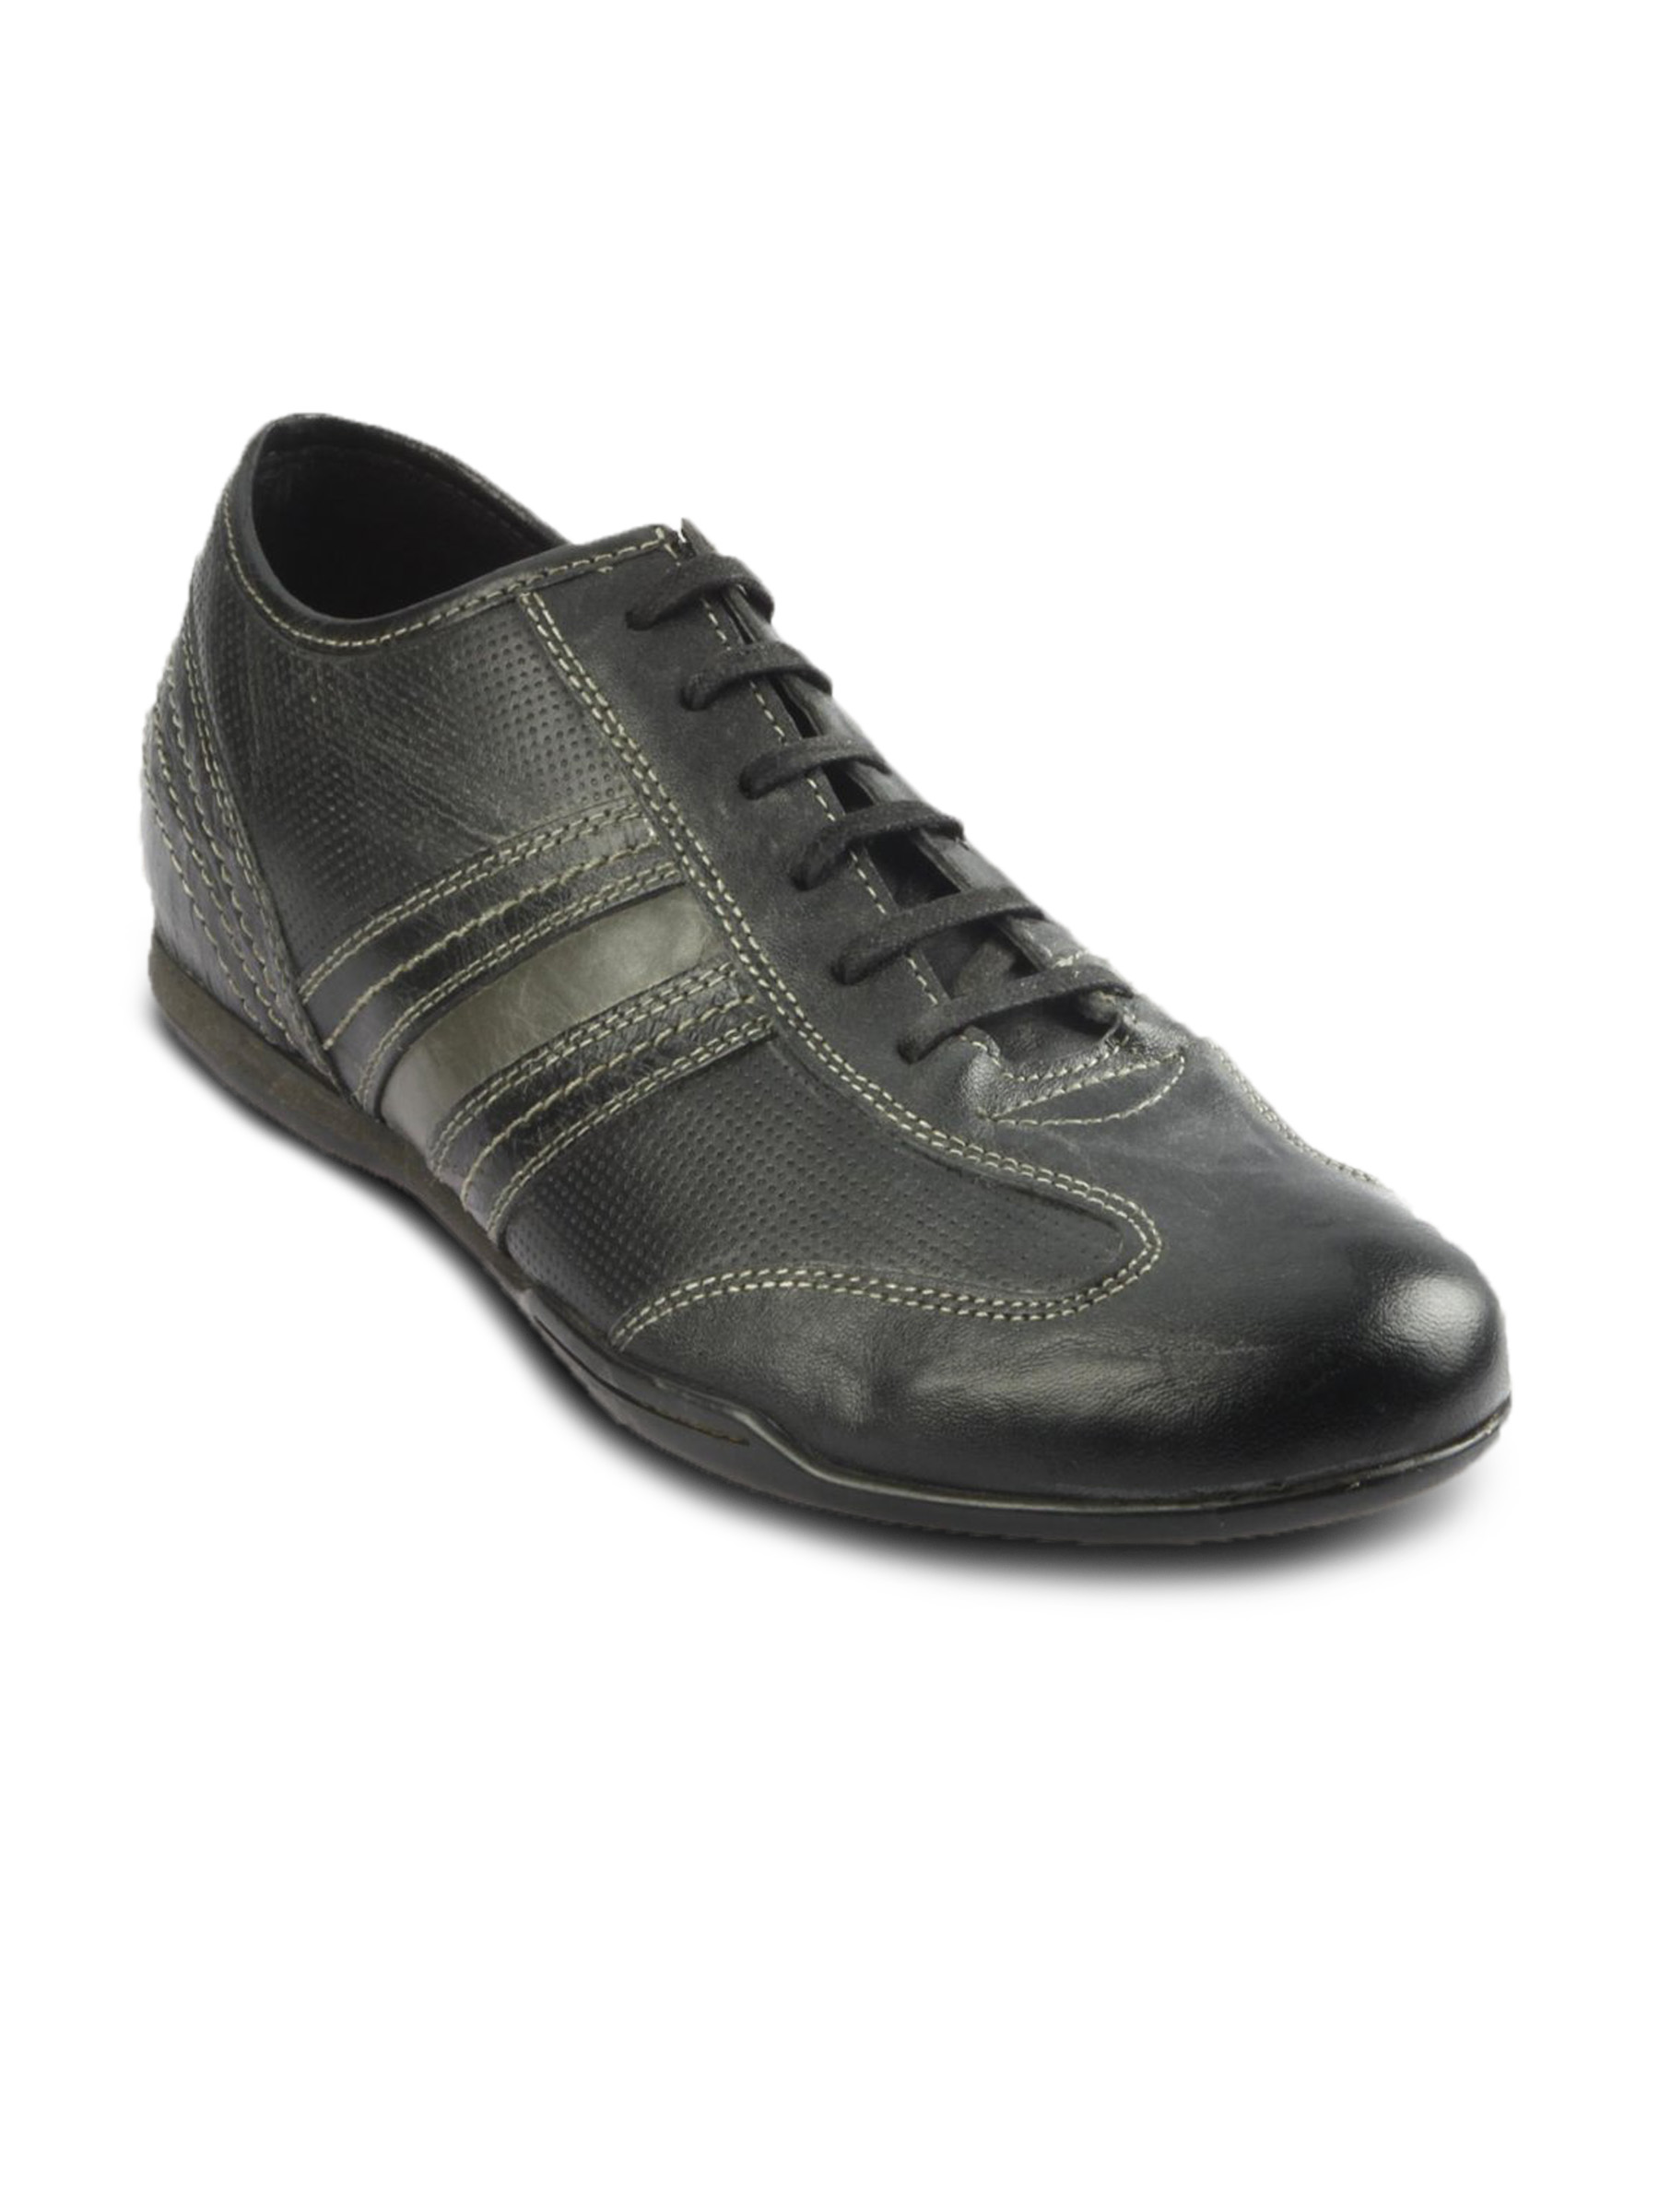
Red Tape Men's Semi Casual Shoe
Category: Footwear / Shoes / Casual Shoes
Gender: Men
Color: Black
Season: Winter 2018
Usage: Casual